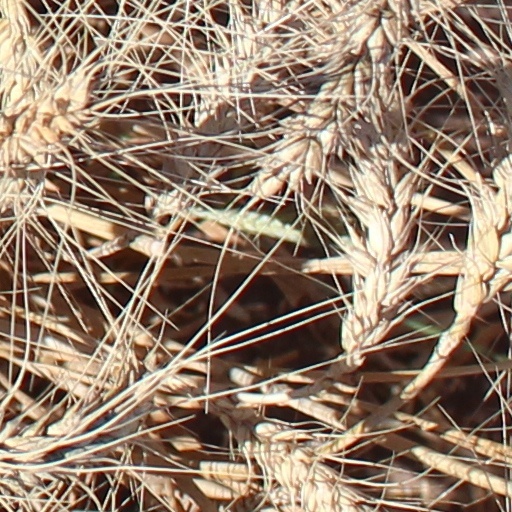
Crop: wheat